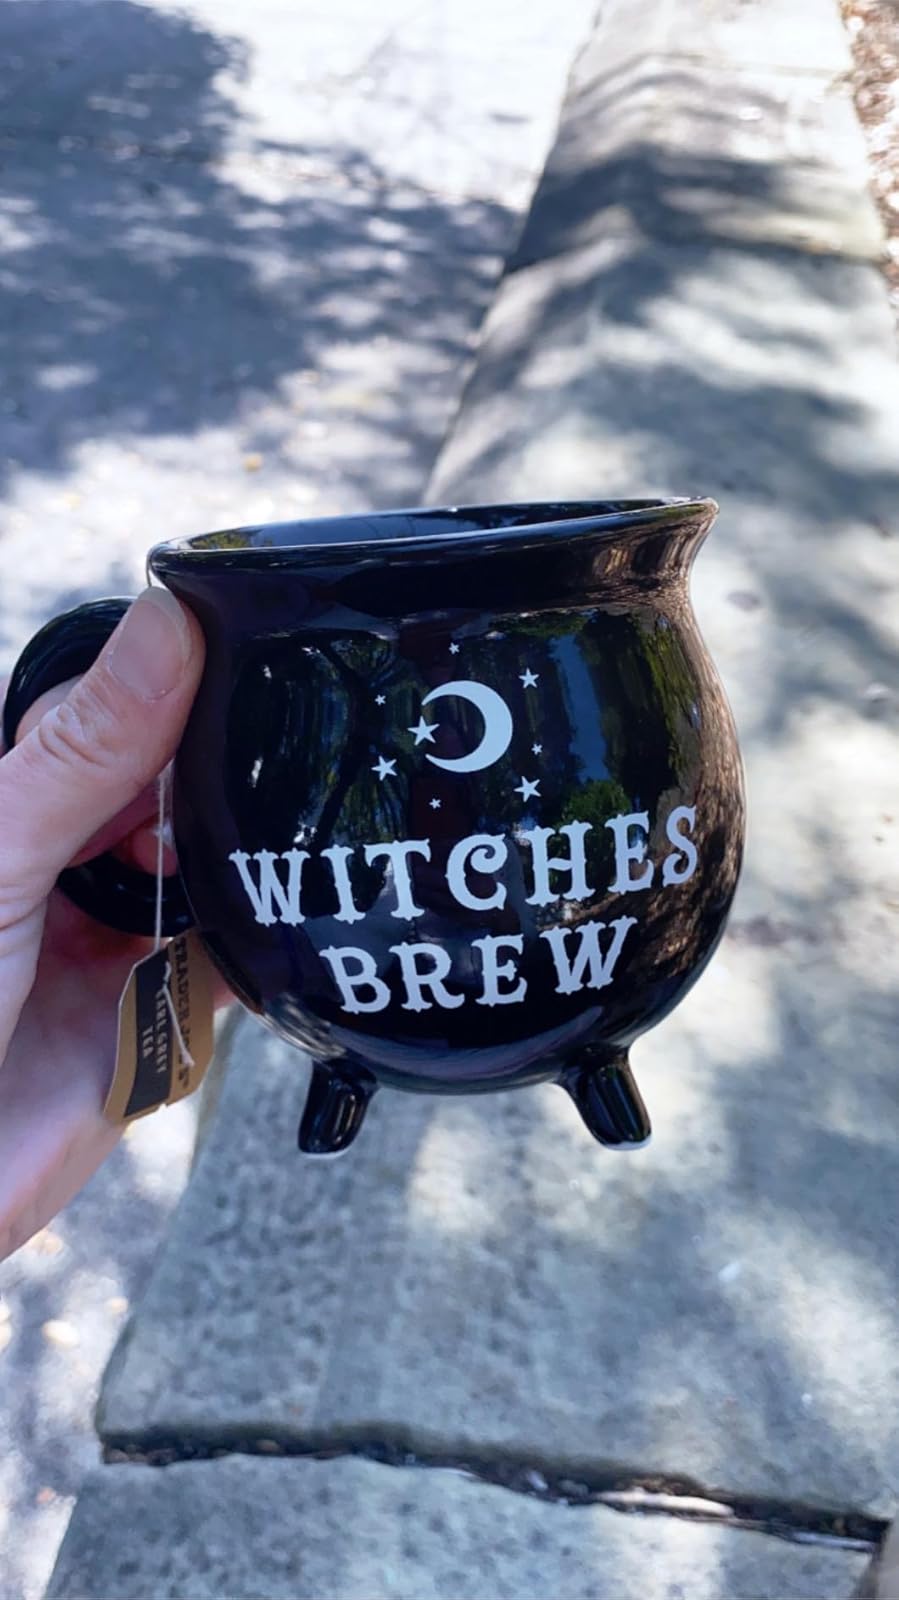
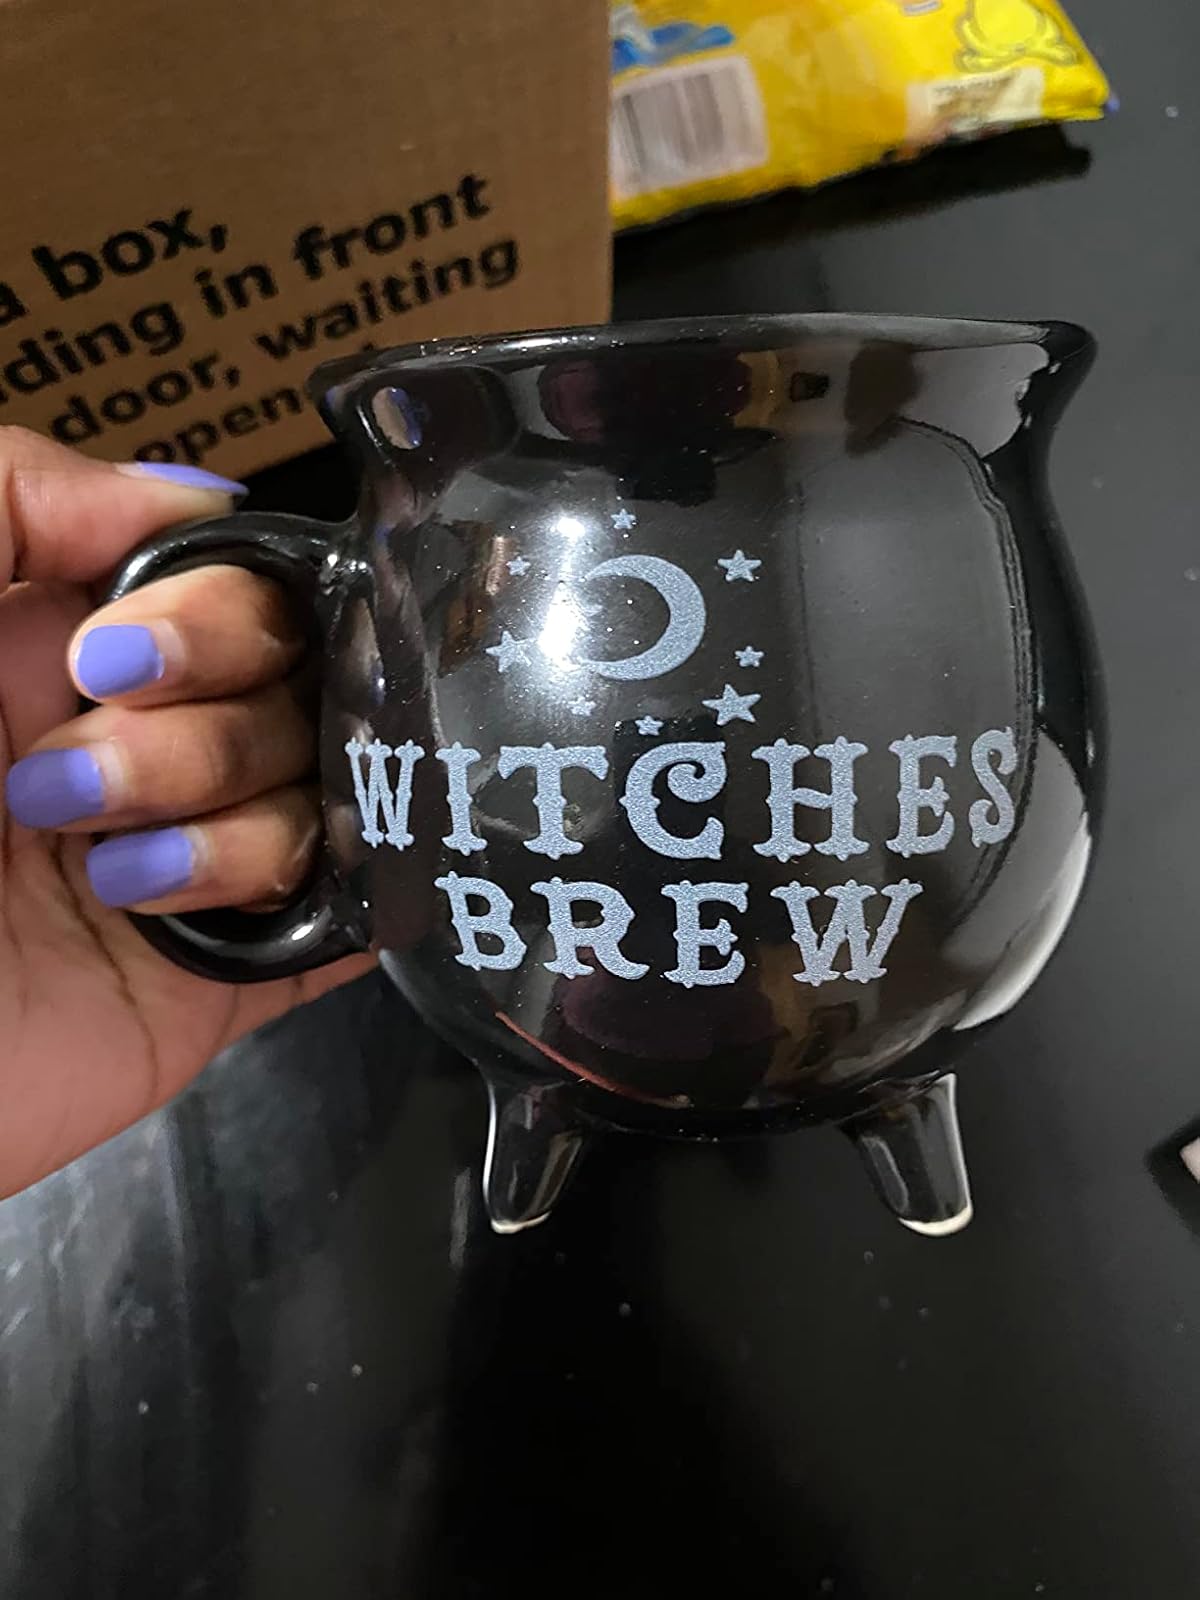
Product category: items_mug
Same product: yes